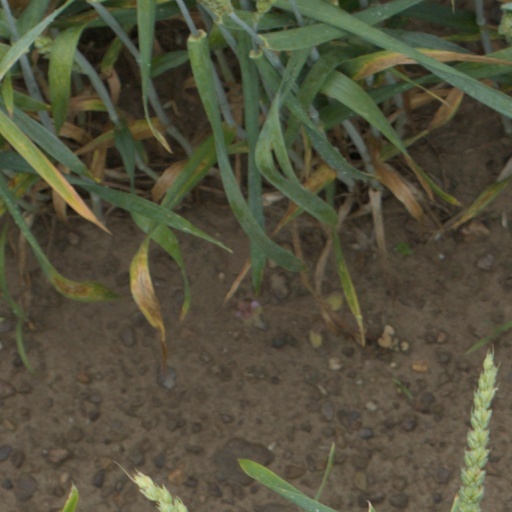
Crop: wheat